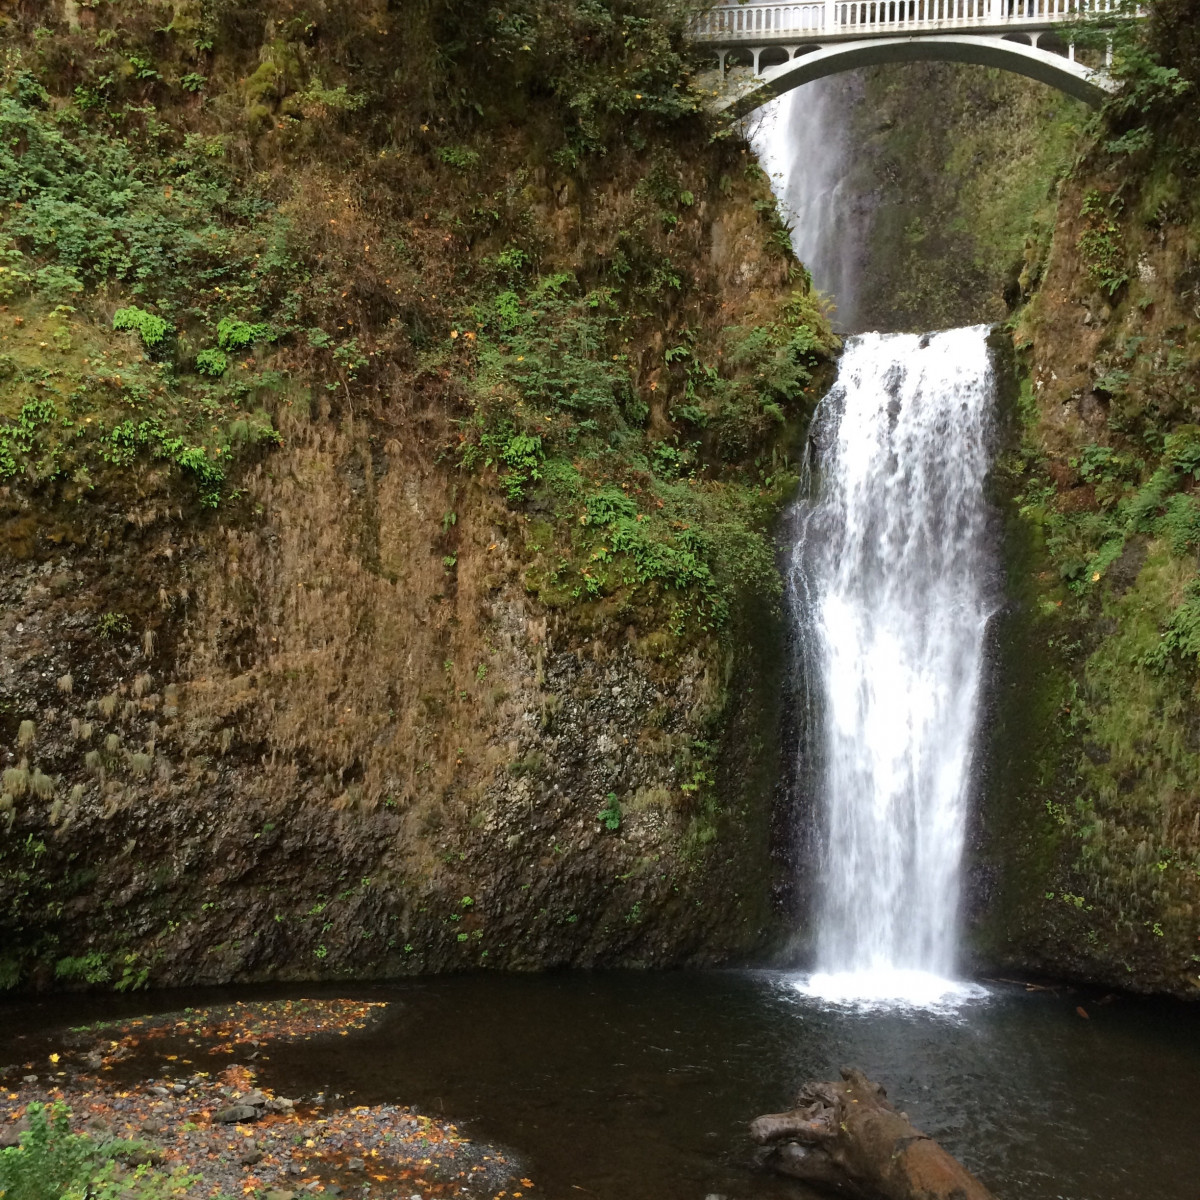
Tags: stream, body of water, wasserfall, water feature